77th Street station (BMT Fourth Avenue Line)

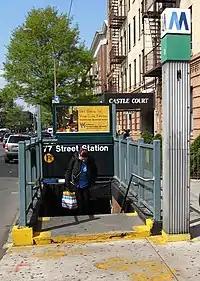

The 77th Street station was constructed as part of the Fourth Avenue Line. The plan for the line was initially adopted on June 1, 1905, before being approved by the Appellate Division of the Supreme Court of New York on June 18, 1906, after the Rapid Transit Commission was unable to get the necessary consents of property owners along the planned route. The Rapid Transit Commission was succeeded by the New York State Public Service Commission (PSC) on July 1, 1907, and the PSC approved the plan for the line in October and November 1907.